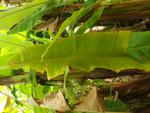
Label: xamthomonas